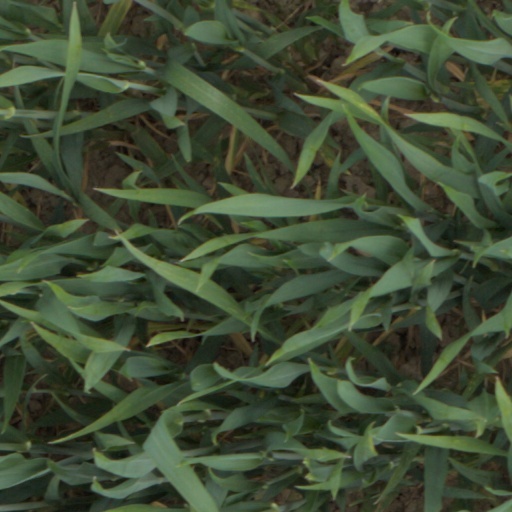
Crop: wheat